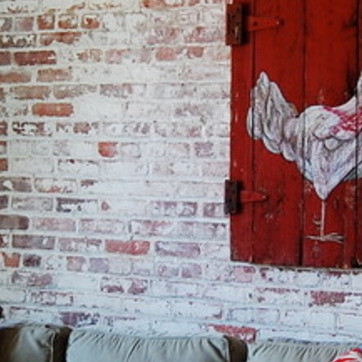
Material: brick